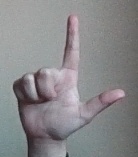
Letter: laam